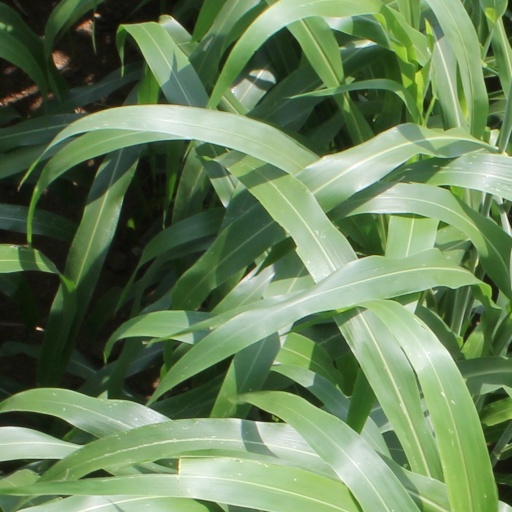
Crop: sorghum